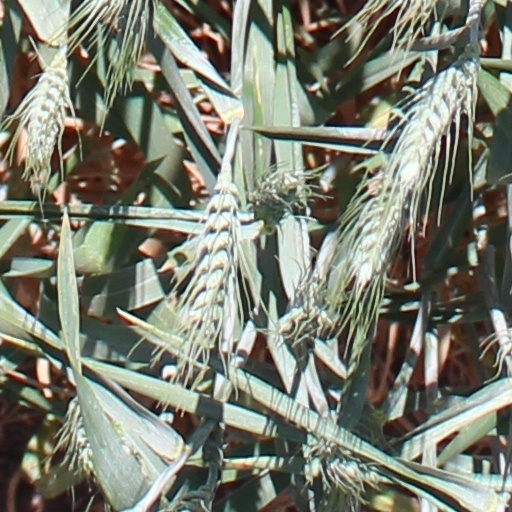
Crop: wheat